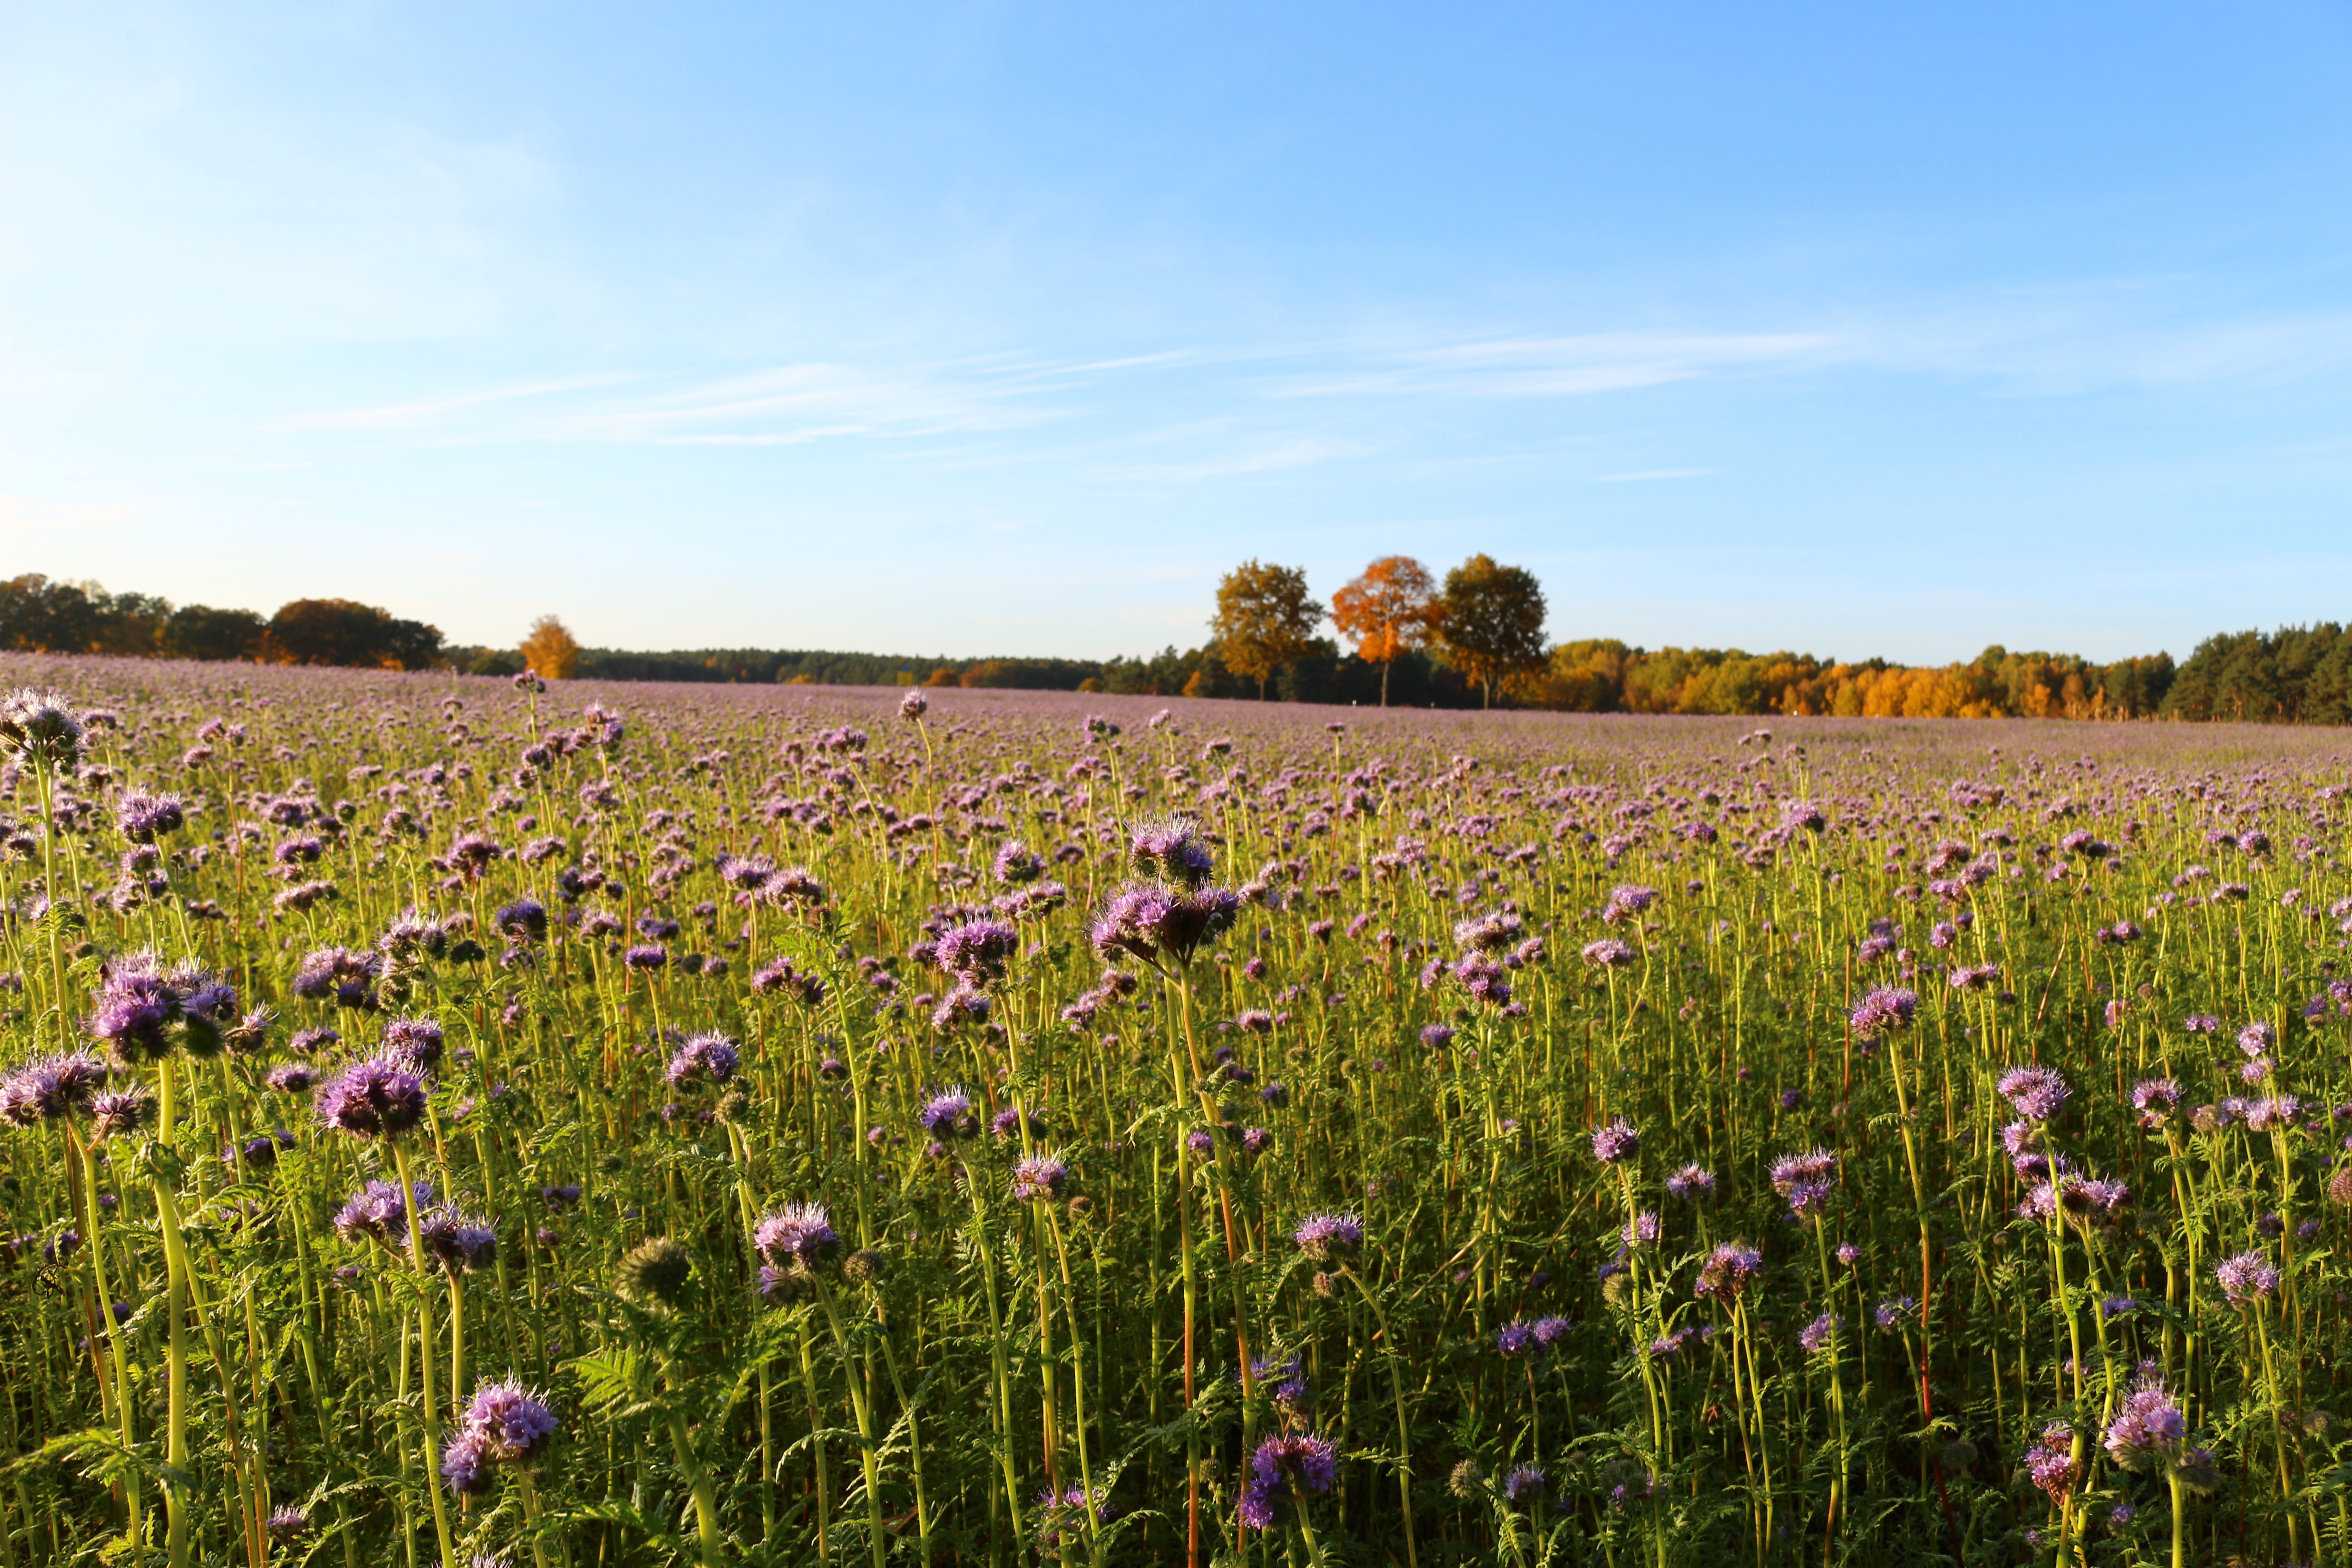
landscape, nature, grass, horizon, plant, sky, field, farm, meadow, prairie, flower, crop, pasture, autumn, agriculture, lighting, flora, plain, wildflower, grassland, plateau, habitat, ecosystem, abendstimmung, bees, steppe, rural area, flowering plant, phacelia, tufted flower, phacelia tanacetifolia, natural environment, grass family, land plant